Lauge Beck

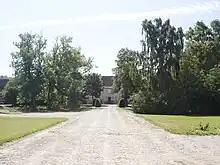
Beldringe's main building, constructed by Lauge Becvk's father circa 1561

Beck inherited Førslevgaard and Beldringe after his father in 1572. He also acquired considerable holdings on the island of Lolland from the Crown in exchange for other land, including Maribo Abbey. In 1593, he was able to establish the manor of Havrelykke. In 1596, he also acquired the no longer existing manor of Holme-Olstrup in the Parish of Olstrup.